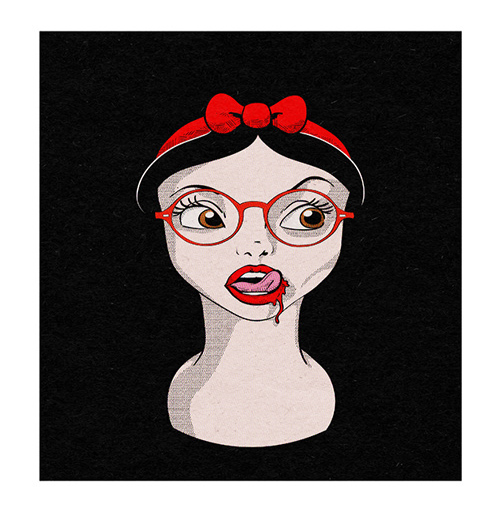
digital art selected for the #